Nordfriedhof (Dresden)

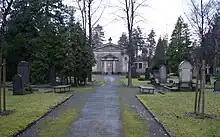
Oldest part of the Nordfriedhof with the chapel

The Nordfriedhof ("Northern Cemetery") in Dresden is the former military cemetery of the capital of Saxony, now used as a public cemetery.